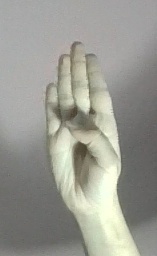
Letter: kaaf